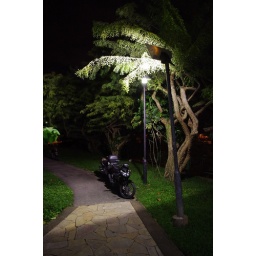
A bike under the cover of a street lamp.Rochor Canal, SingaporePentax 18-55mm kit lense